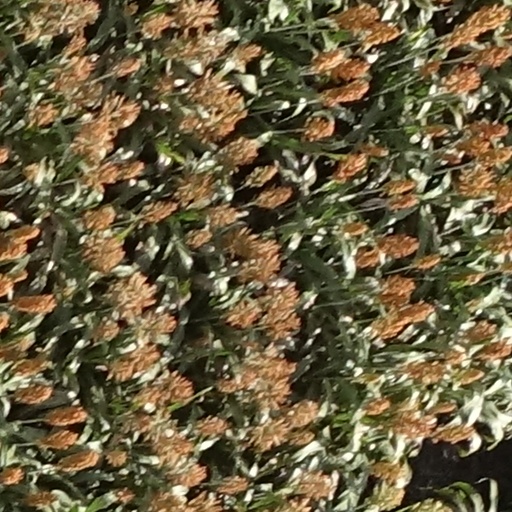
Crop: sorghum